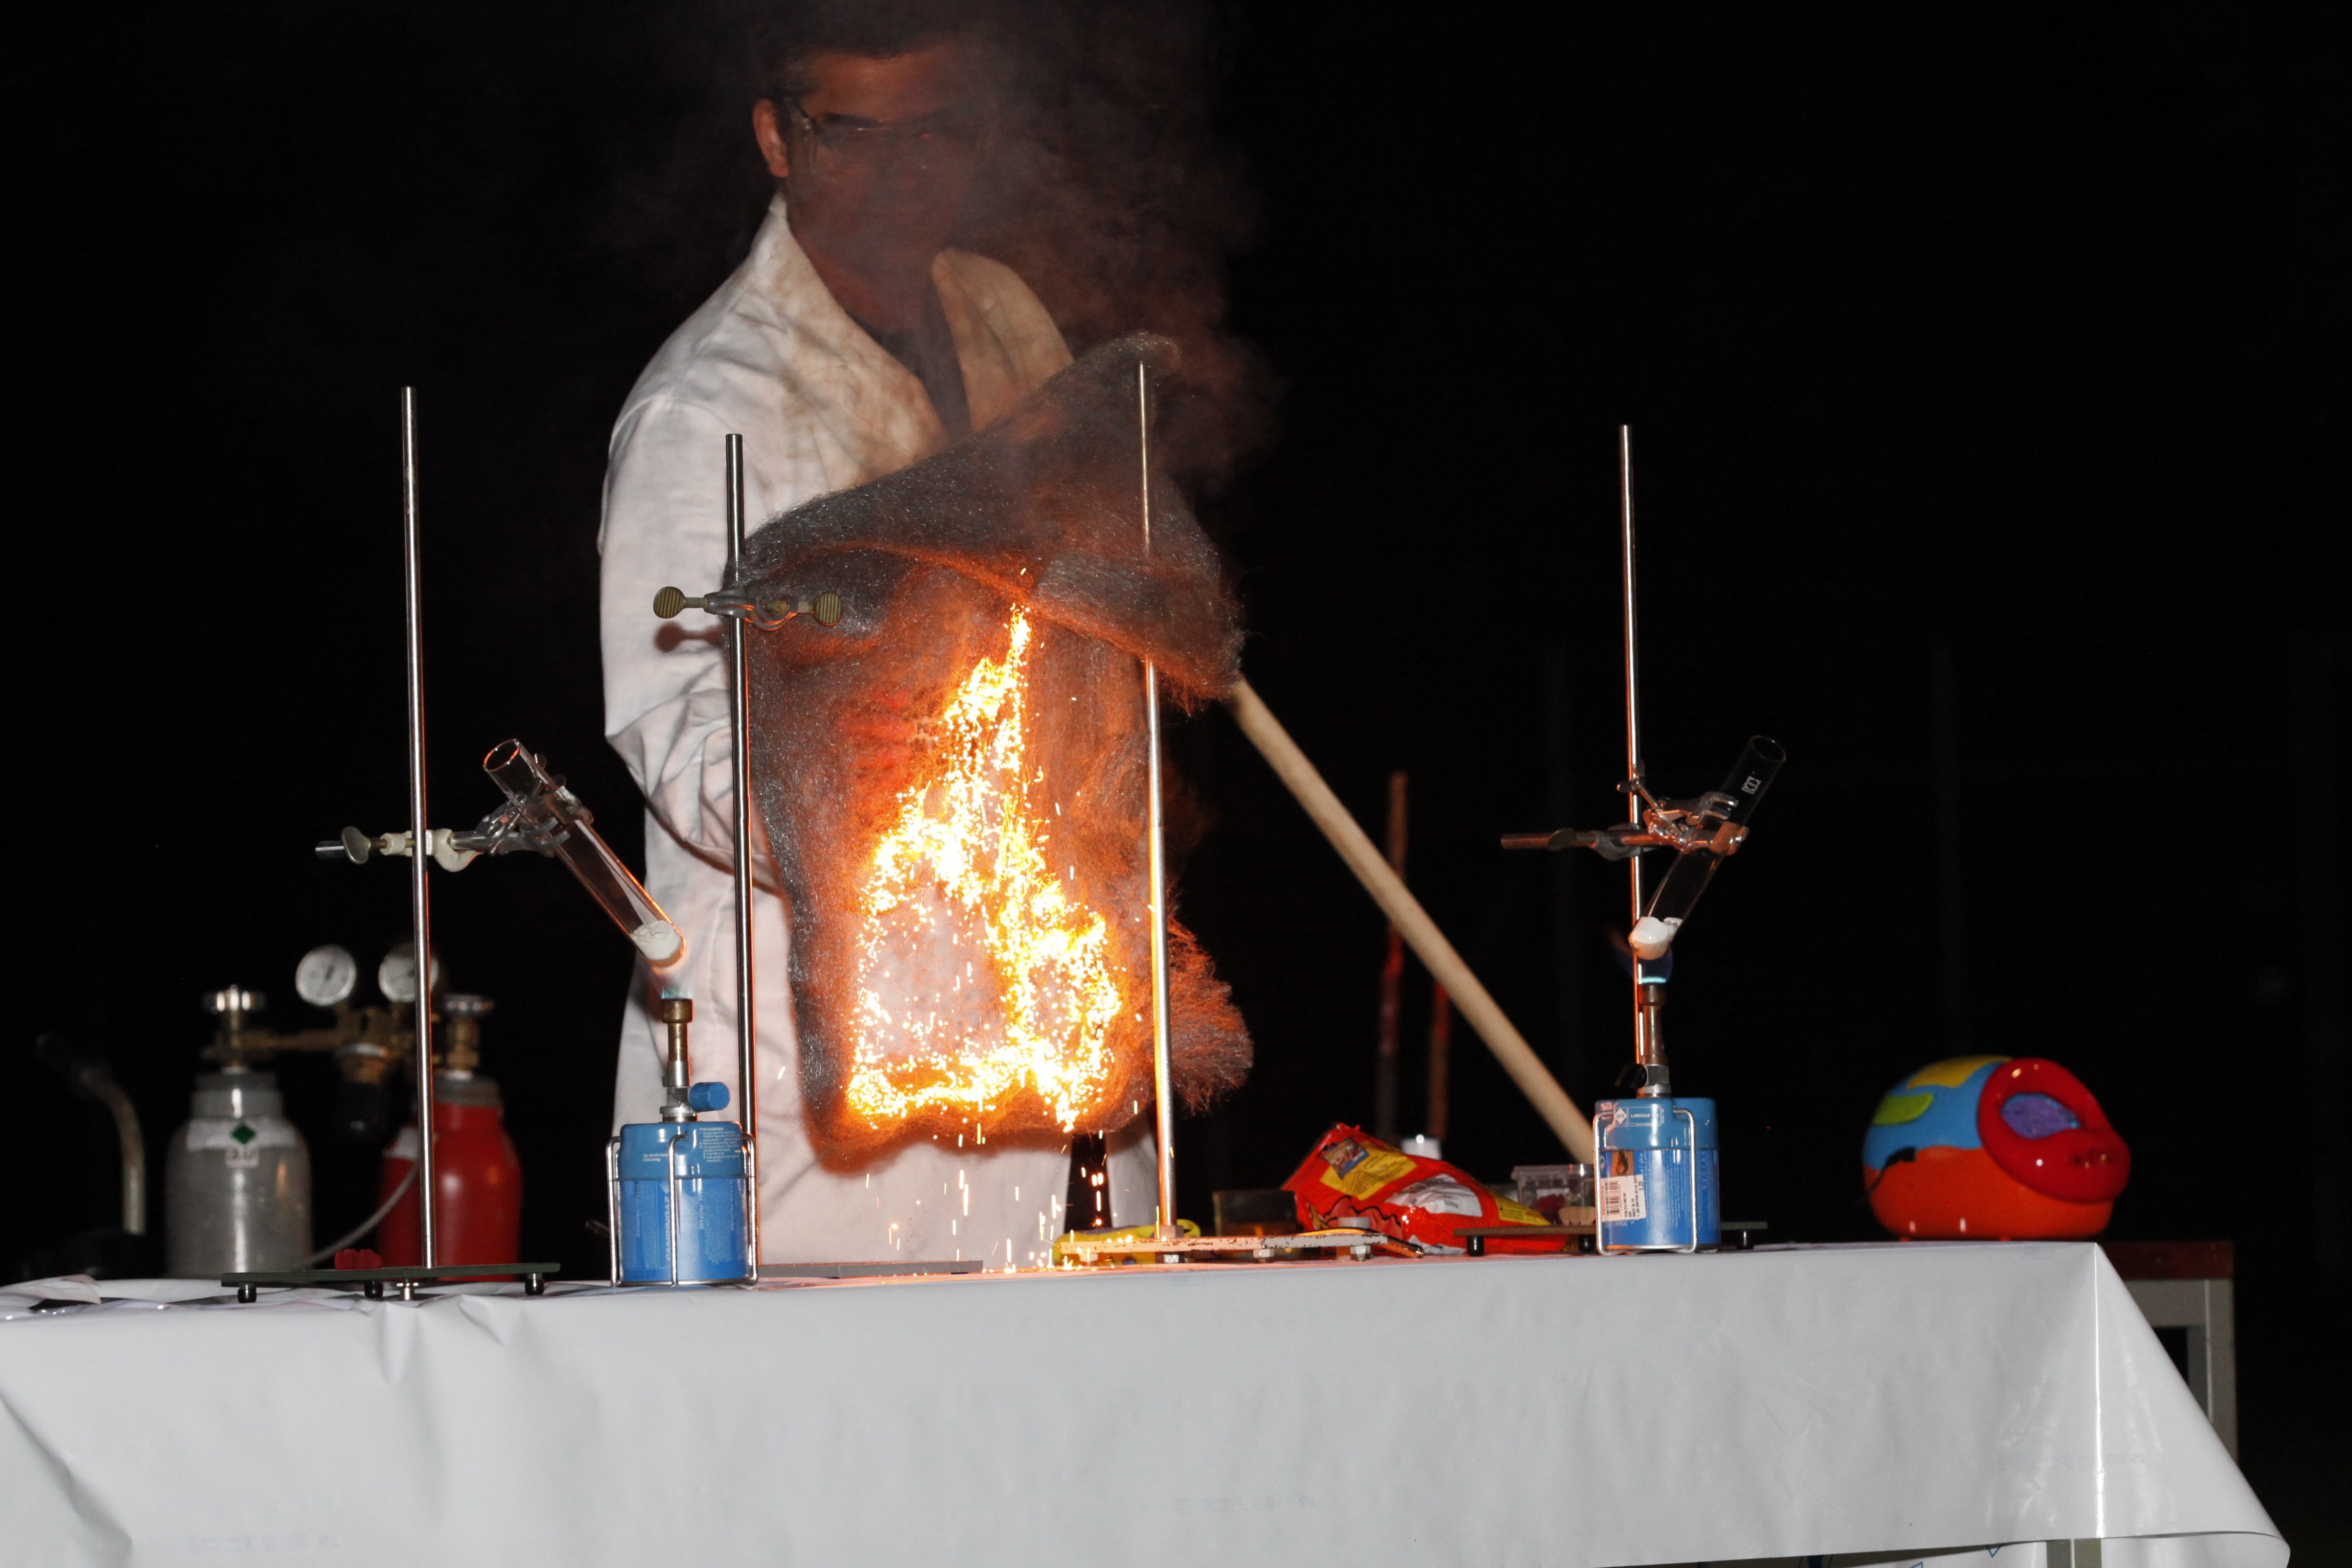
oxidation, steel wool, sense, chemistry show